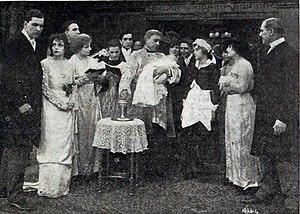
The Way of the World est un film muet américain réalisé par Lloyd B. Carleton et sorti en 1916.